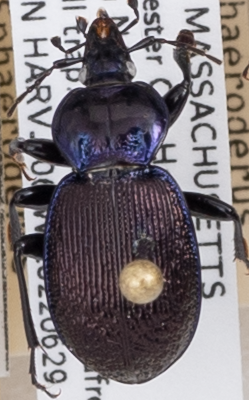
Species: Sphaeroderus stenostomus lecontei
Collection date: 2022-06-29
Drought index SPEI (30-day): -0.8
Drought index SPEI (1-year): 1.01
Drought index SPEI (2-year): -0.32